Answer in natural language. Which point is closer to the camera taking this photo, point A  or point B? Choose between the following options: B or A
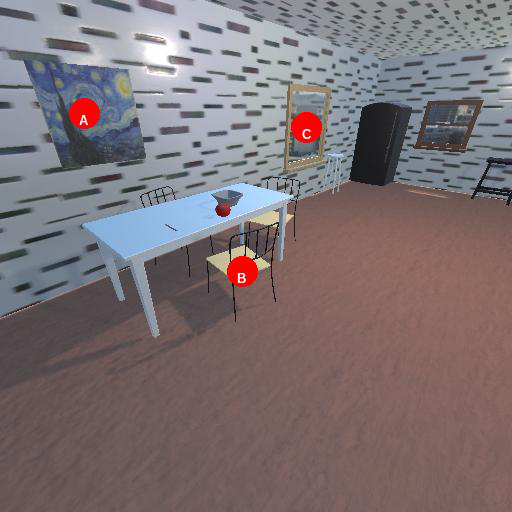
<answer>B</answer>